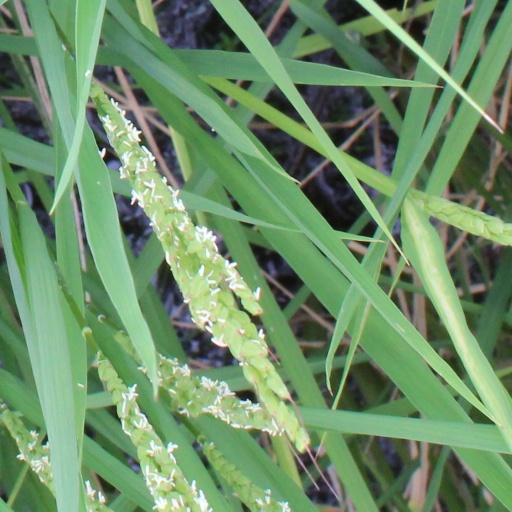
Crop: rice